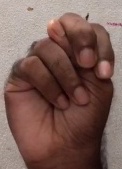
ASL sign: N